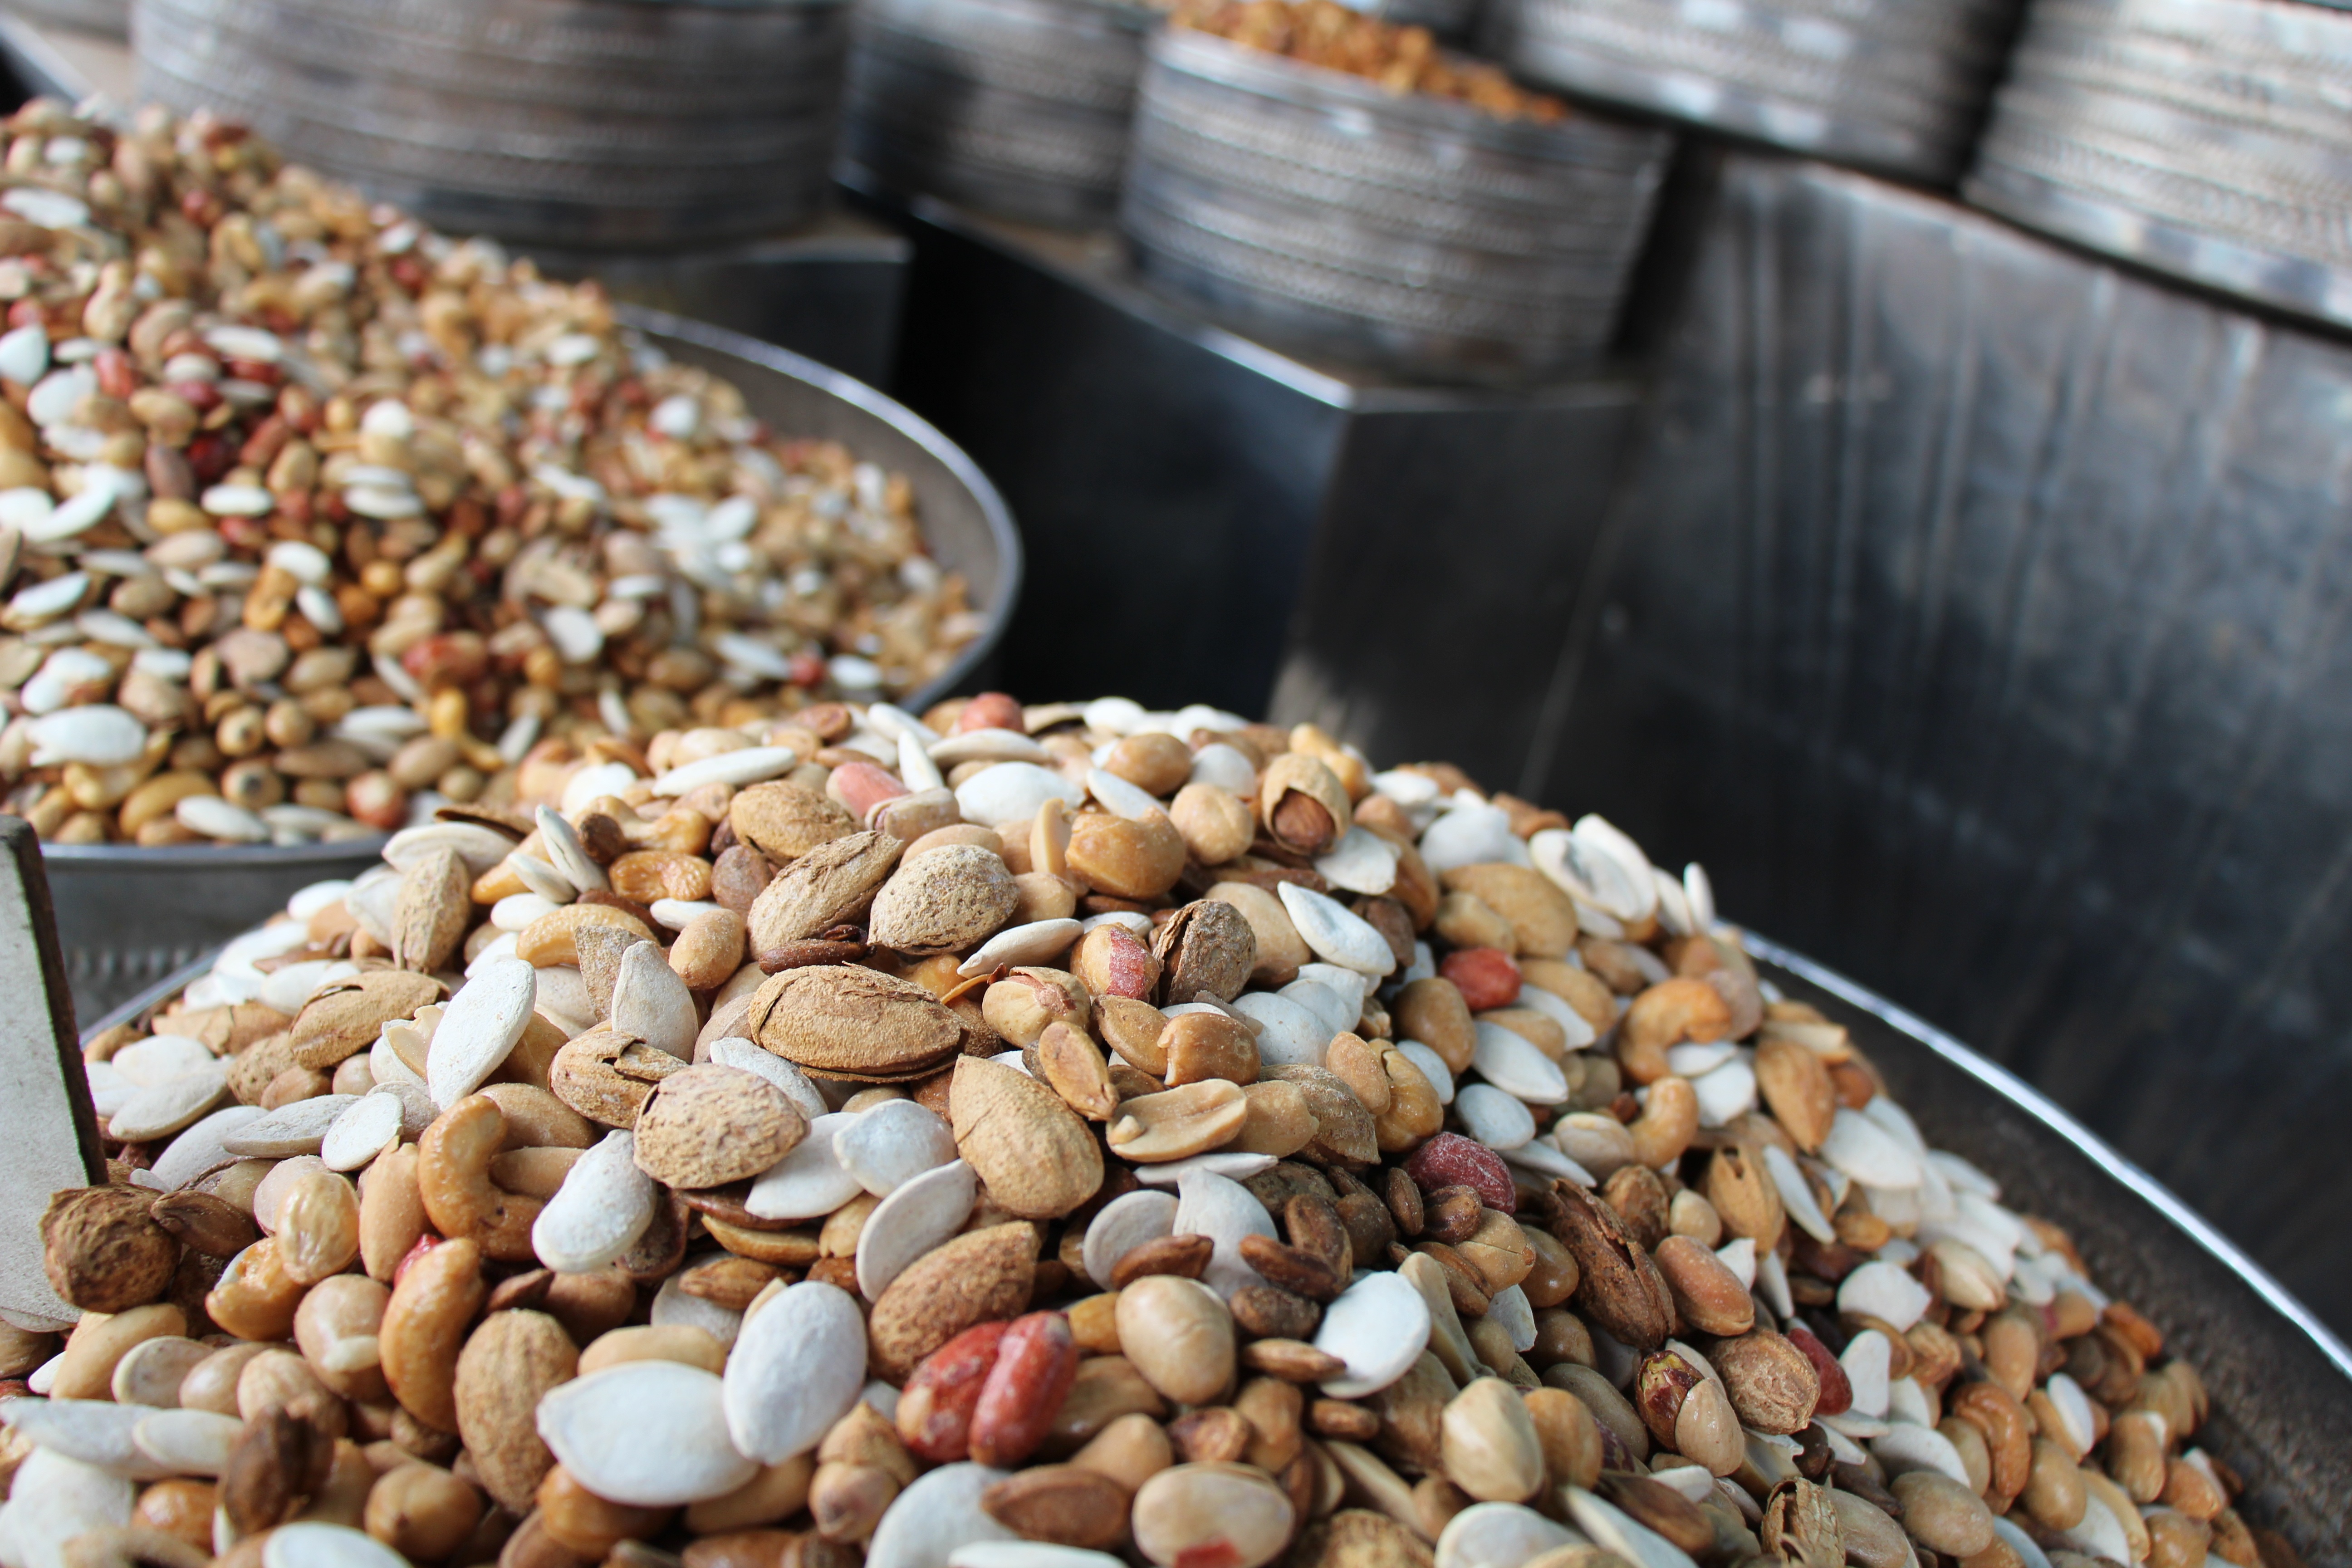
downtown, meal, food, produce, crop, market, breakfast, coconut, flowering plant, amman, grass family, land plant, snack food